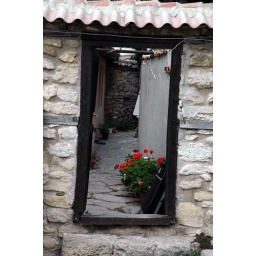
flowers in the door